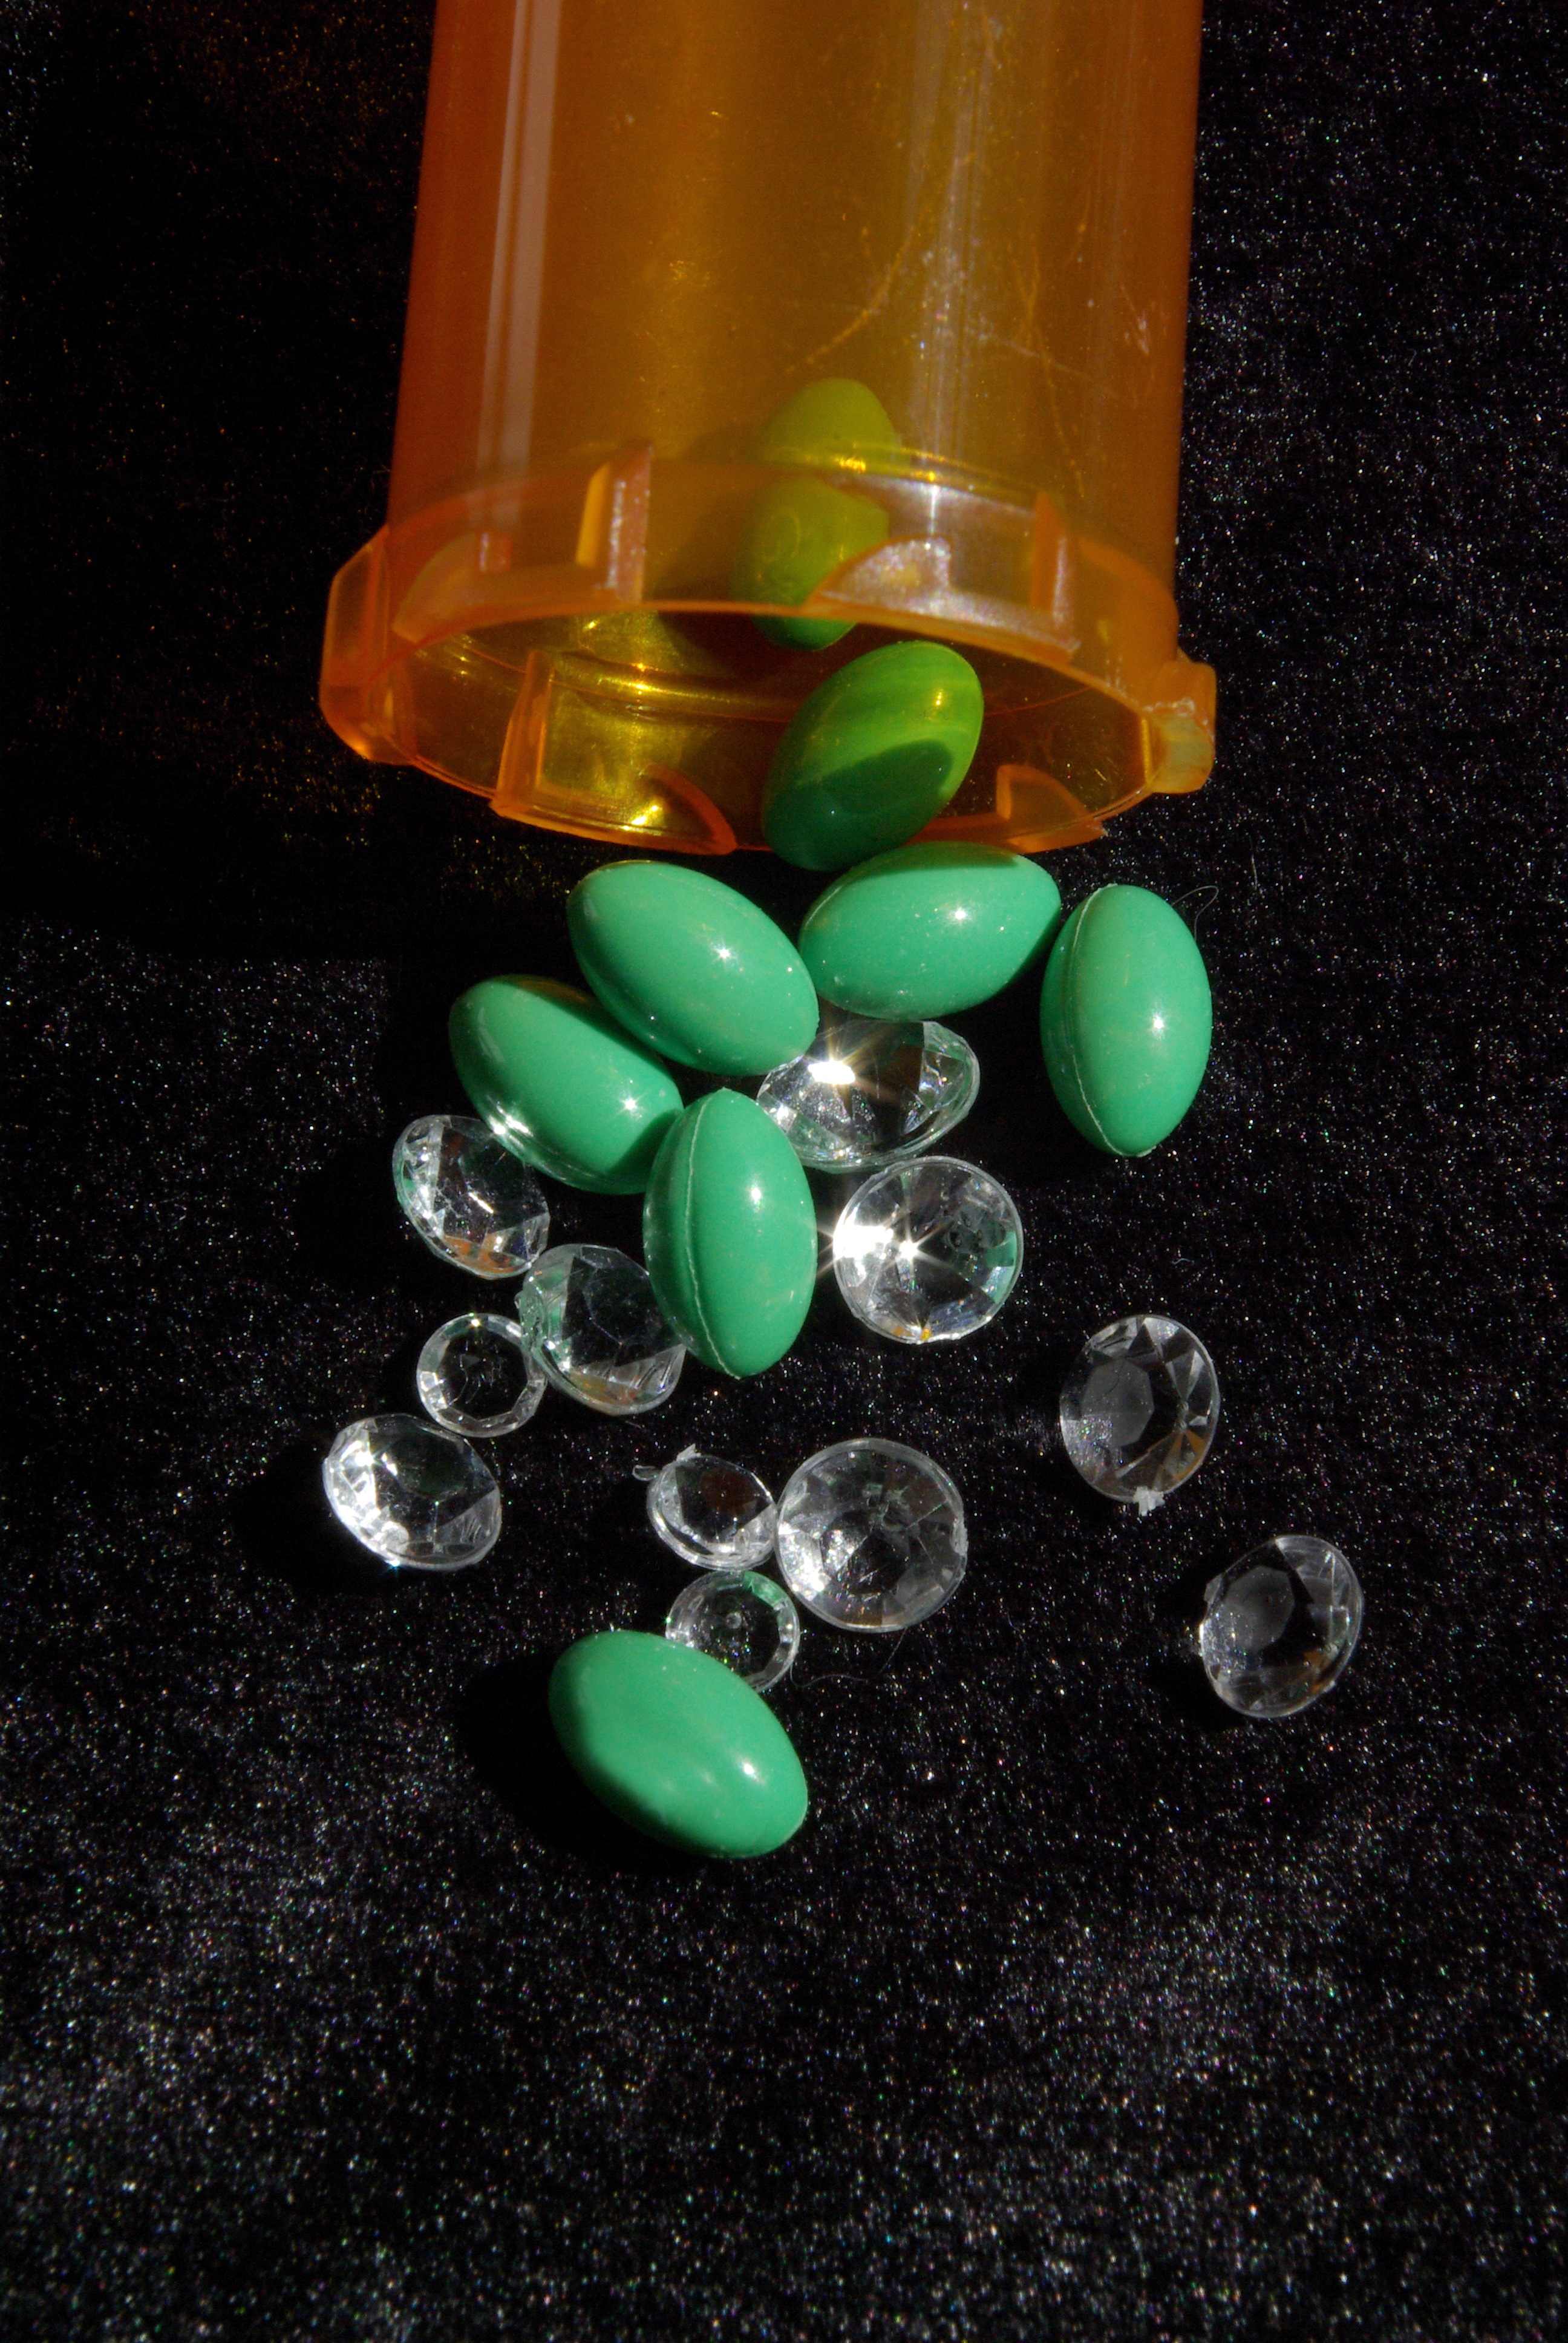
glass, green, color, yellow, medicine, health, circle, jewellery, hospital, drug, prescription, expensive, pills, diamonds, jade, gemstone, medical, medication, treatment, macro photography, cost, healthcare, cure, capsules, pharmaceutical, remedy, fashion accessory